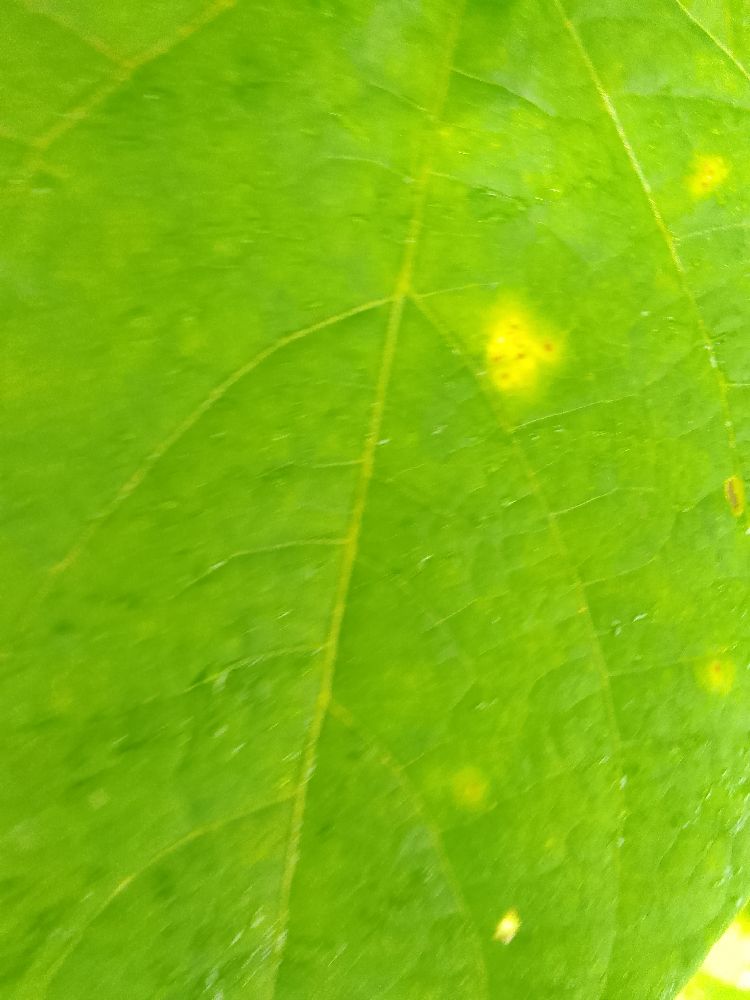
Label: rust